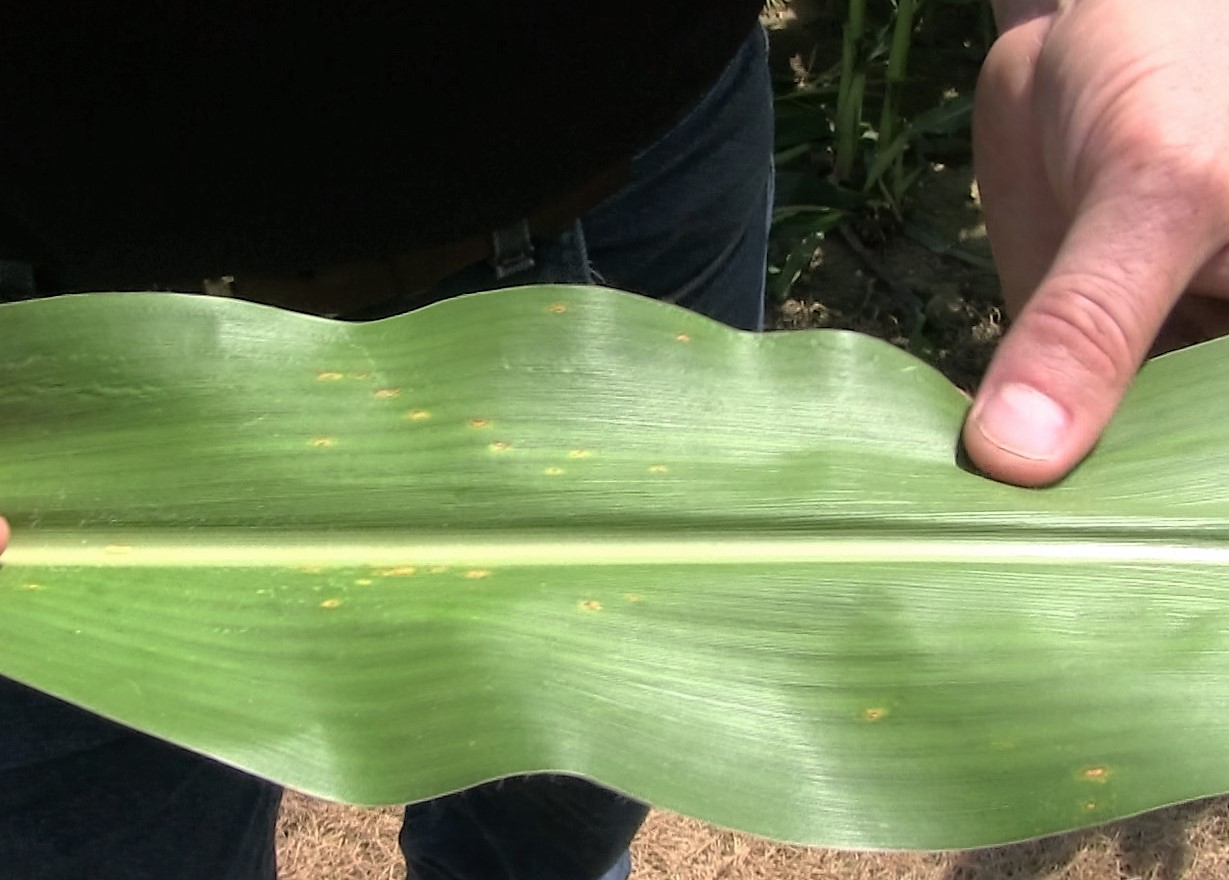
Labels: Corn rust leaf